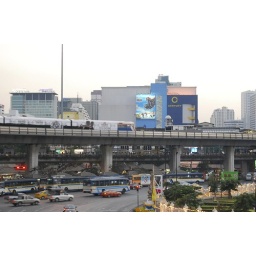
The sky train is another faster way to travel in the central area of Bangkok.